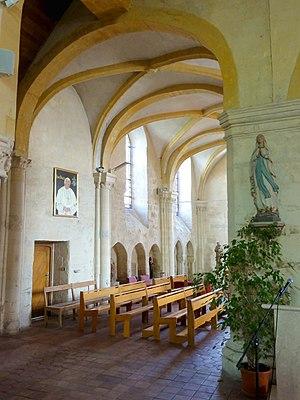
Intérieur de l'église - voir titre.
L'église Saint-Denis est une église catholique paroissiale située à Bornel, dans le département de l'Oise, en France. Sa fondation remonte à l'époque mérovingienne, et son vocable lui a probablement été donné par l'abbaye de Saint-Denis, qui est le seigneur du village. Le collateur de la cure est néanmoins le prieuré Sainte-Madeleine de Bornel, qui dépend de l'abbaye de Vézelay. La partie la plus ancienne de l'église actuelle est la partie arrière du chœur, qui est de style roman, et date de la fin des années 1140. Le plan en hémicycle de la chapelle latérale sud peut être ramené à une potentielle absidiole romane. Pendant le dernier quart du XIIᵉ siècle, un collatéral gothique fut ajouté au nord du chœur. Les grandes arcades de la nef non voûtée sont construites au tout début du XIIIᵉ siècle. Sous la guerre de Cent Ans, l'église subit apparemment des destructions importantes, car elle est en grande partie reconstruite à la fin du XVᵉ siècle, dans un style flamboyant plutôt rustique. Enfin, les piles du clocher sont reprises au XVIIᵉ ou XVIIIᵉ siècle, et le collatéral sud est remanié.